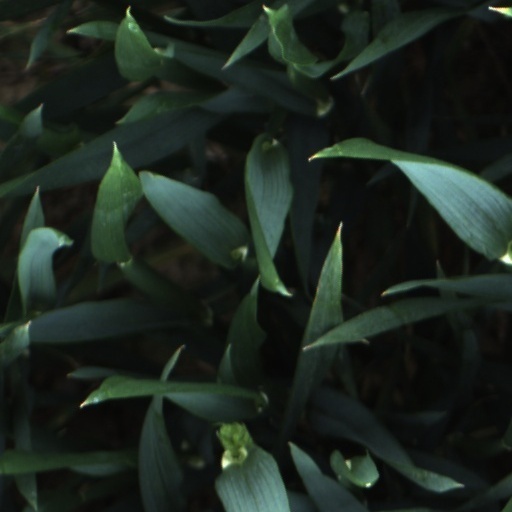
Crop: wheat